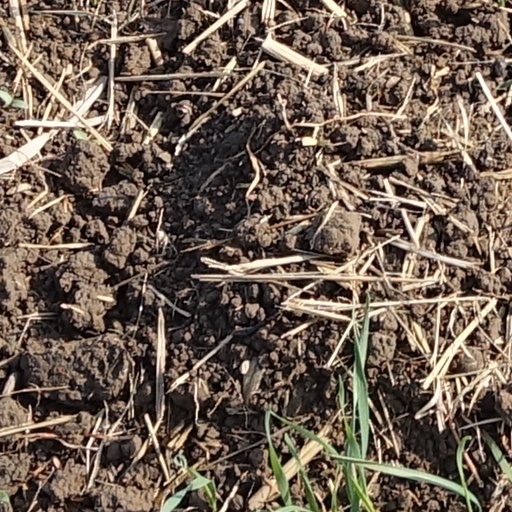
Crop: wheat